Bitola

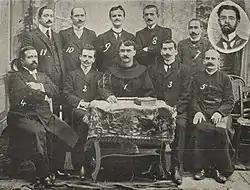
The Albanian academic Congress of Manastir

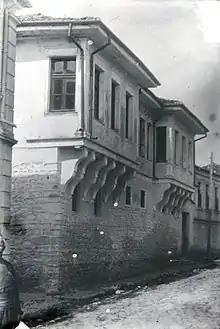
Turkish school

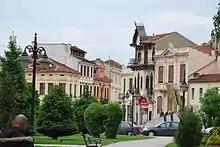
Typical neoclassical architecture from the 19th century

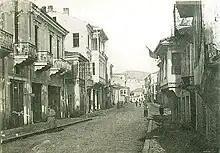
Street in Bitola in 1914

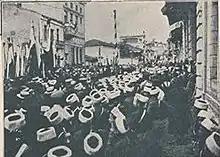
Celebration of the Ilinden Uprising in Bitola during the WWI Bulgarian occupation of Southern Serbia.

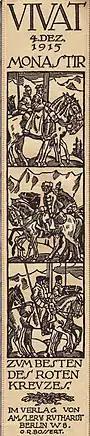
German Vivat ribbon commemorating the Bulgarian occupation (1915).

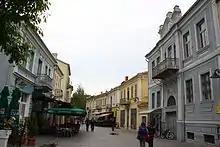
Traditional architecture in Bitola

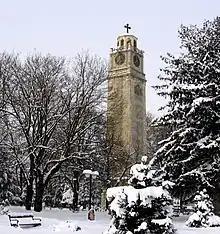
The clock tower in Bitola.

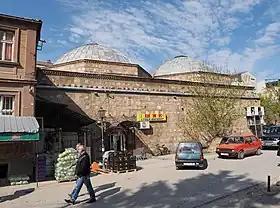
Hamam Deboj-hammam

From 1382 to 1912, Bitola was part of the Ottoman Empire, and was known as Monastir. Fierce battles took place near the city during the Ottoman conquest. Ottoman rule was completely established after the death of Prince Marko in 1395 when the Ottoman Empire established the Sanjak of Ohrid as a part of the Rumelia Eyalet and one of the earliest established sanjaks in Europe. Before it became part of the Ottoman Empire in 1395, Bitola was part of the realm of Prince Marko. Initially, its county town was Bitola and later it was Ohrid, so it was sometimes referred to as the Sanjak of Monastir and sometimes as the Sanjak of Bitola.